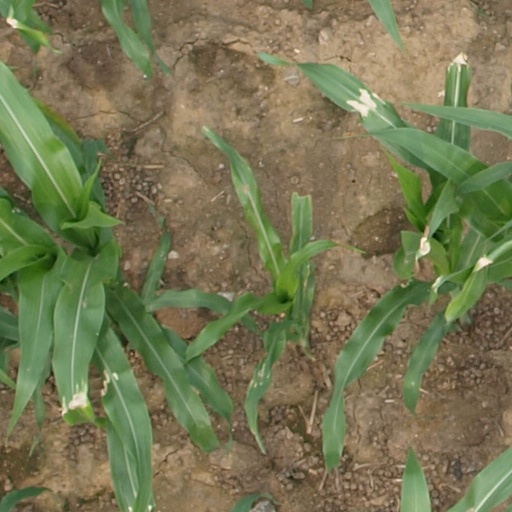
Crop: maize; corn